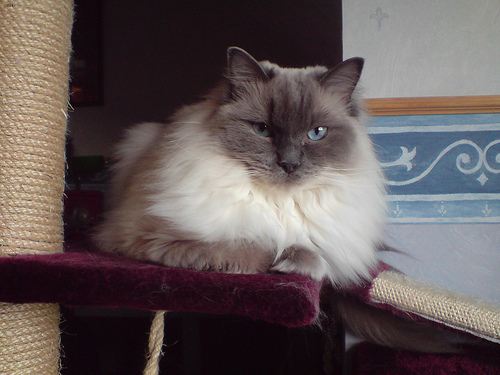
Animal: cat
Breed: Ragdoll